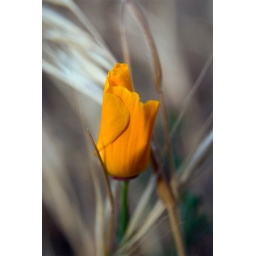
There were these lovely little orange flowers growing along the water in Esquimalt, so I snapped a few shots